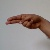
The image shows a hand gesture representing the letter 'H' in Indian Sign Language.